Oosterdok

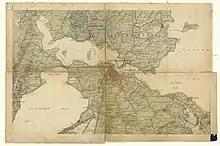
1850 map with Goudriaan Canal and Oosterdok

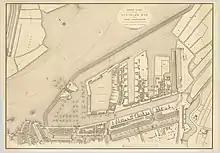
Oosterdok Wet Dock in 1841

The Amsterdam harbor gradually became unsuitable for big ships. Ships also suffered damage from anchoring before Amsterdam. This was caused by the bow and stern cutting into soft clay below the keel at ebb. The center of the ship would cut less deeply into the underground, and therefore supported the ship at ebb, causing the so-called (cat's spine, or cat pose). The unsuitability of the harbor meant that ships had to anchor further away.